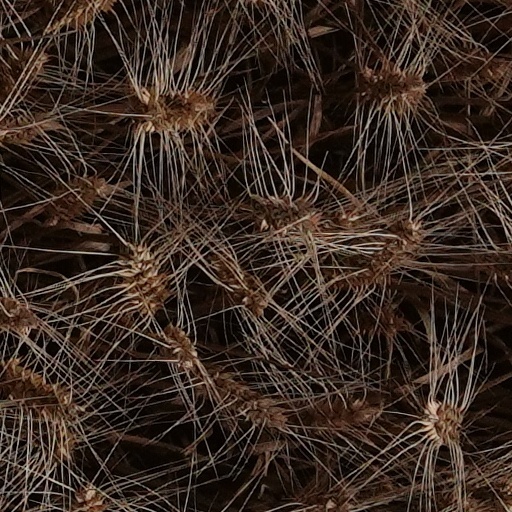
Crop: wheat